Pressure

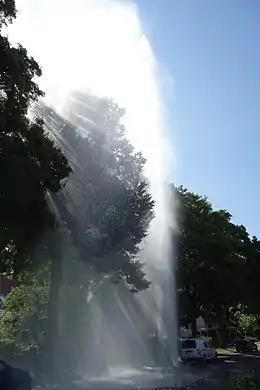
Water escapes at high speed from a damaged hydrant that contains water at high pressure

Pressure in open conditions usually can be approximated as the pressure in "static" or non-moving conditions (even in the ocean where there are waves and currents), because the motions create only negligible changes in the pressure. Such conditions conform with principles of fluid statics. The pressure at any given point of a non-moving (static) fluid is called the "hydrostatic pressure".